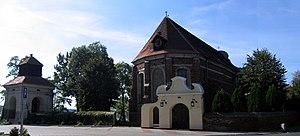
Dolsk est une ville de la Voïvodie de Grande-Pologne et du powiat de Śrem.